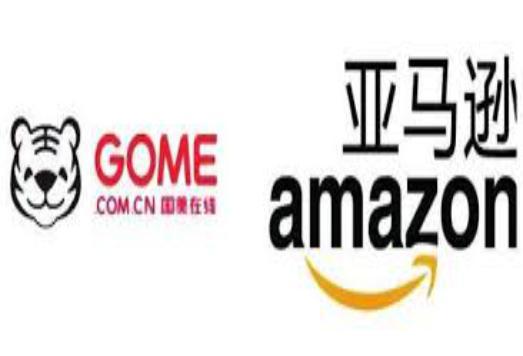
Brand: gome-3
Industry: Electronic